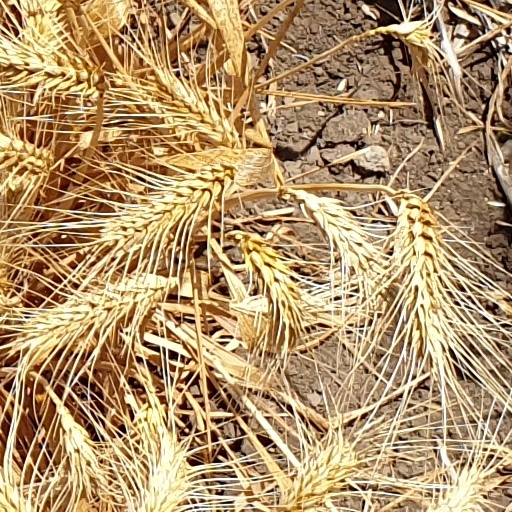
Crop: wheat